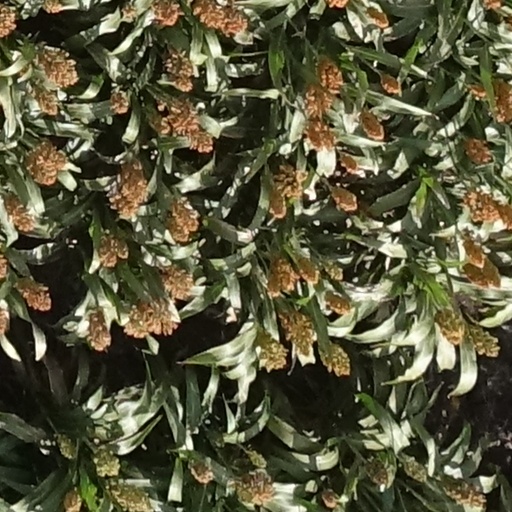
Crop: sorghum